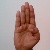
The image shows a hand gesture representing the letter 'B' in Indian Sign Language.